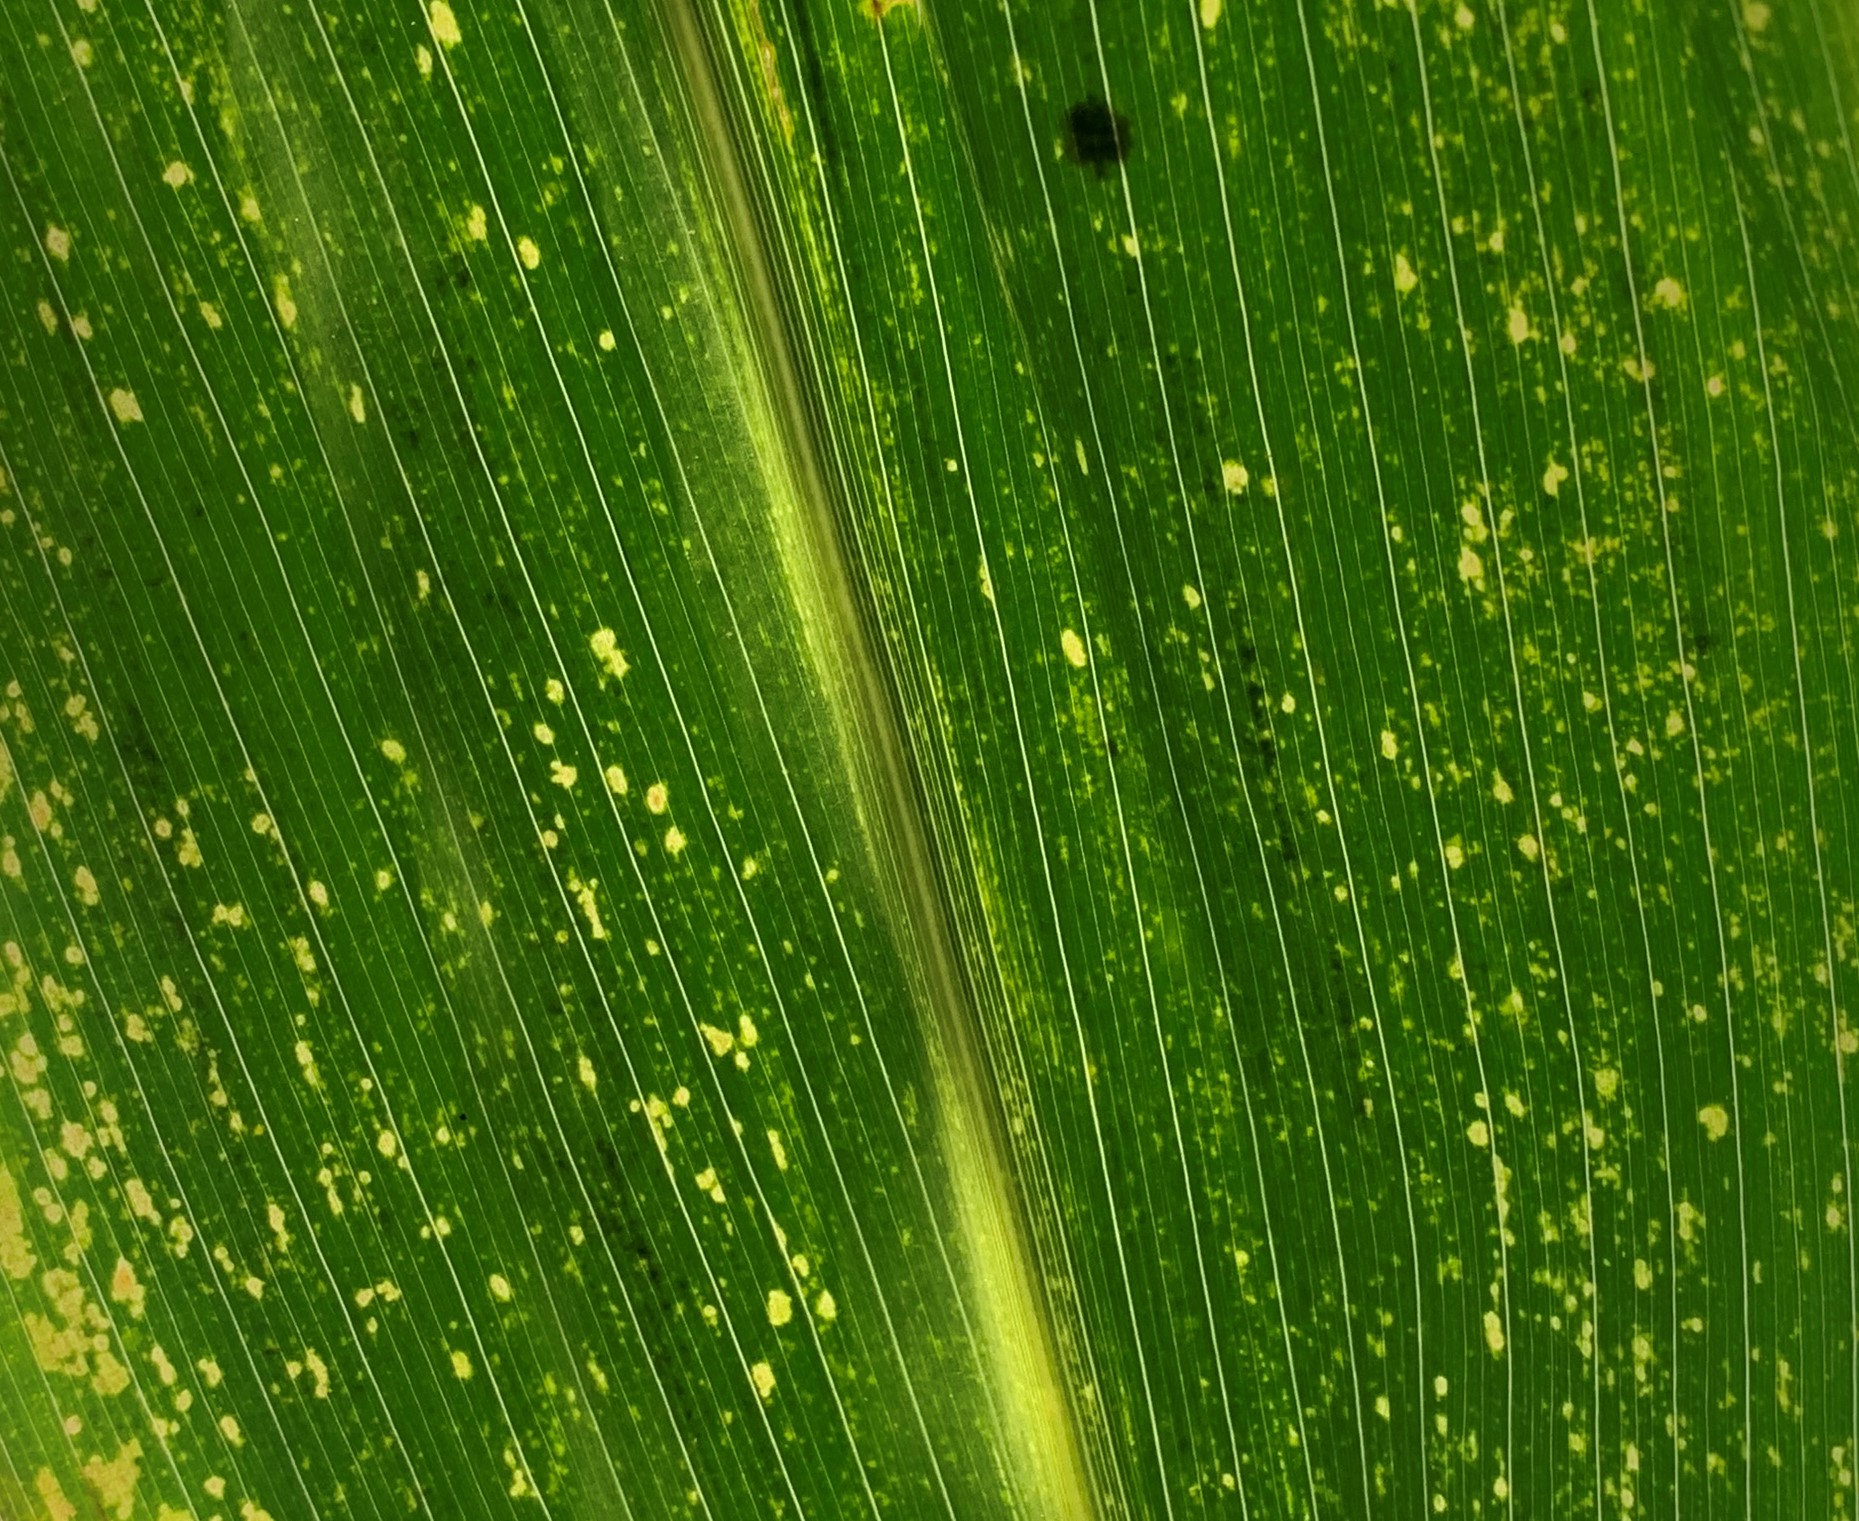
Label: MLN